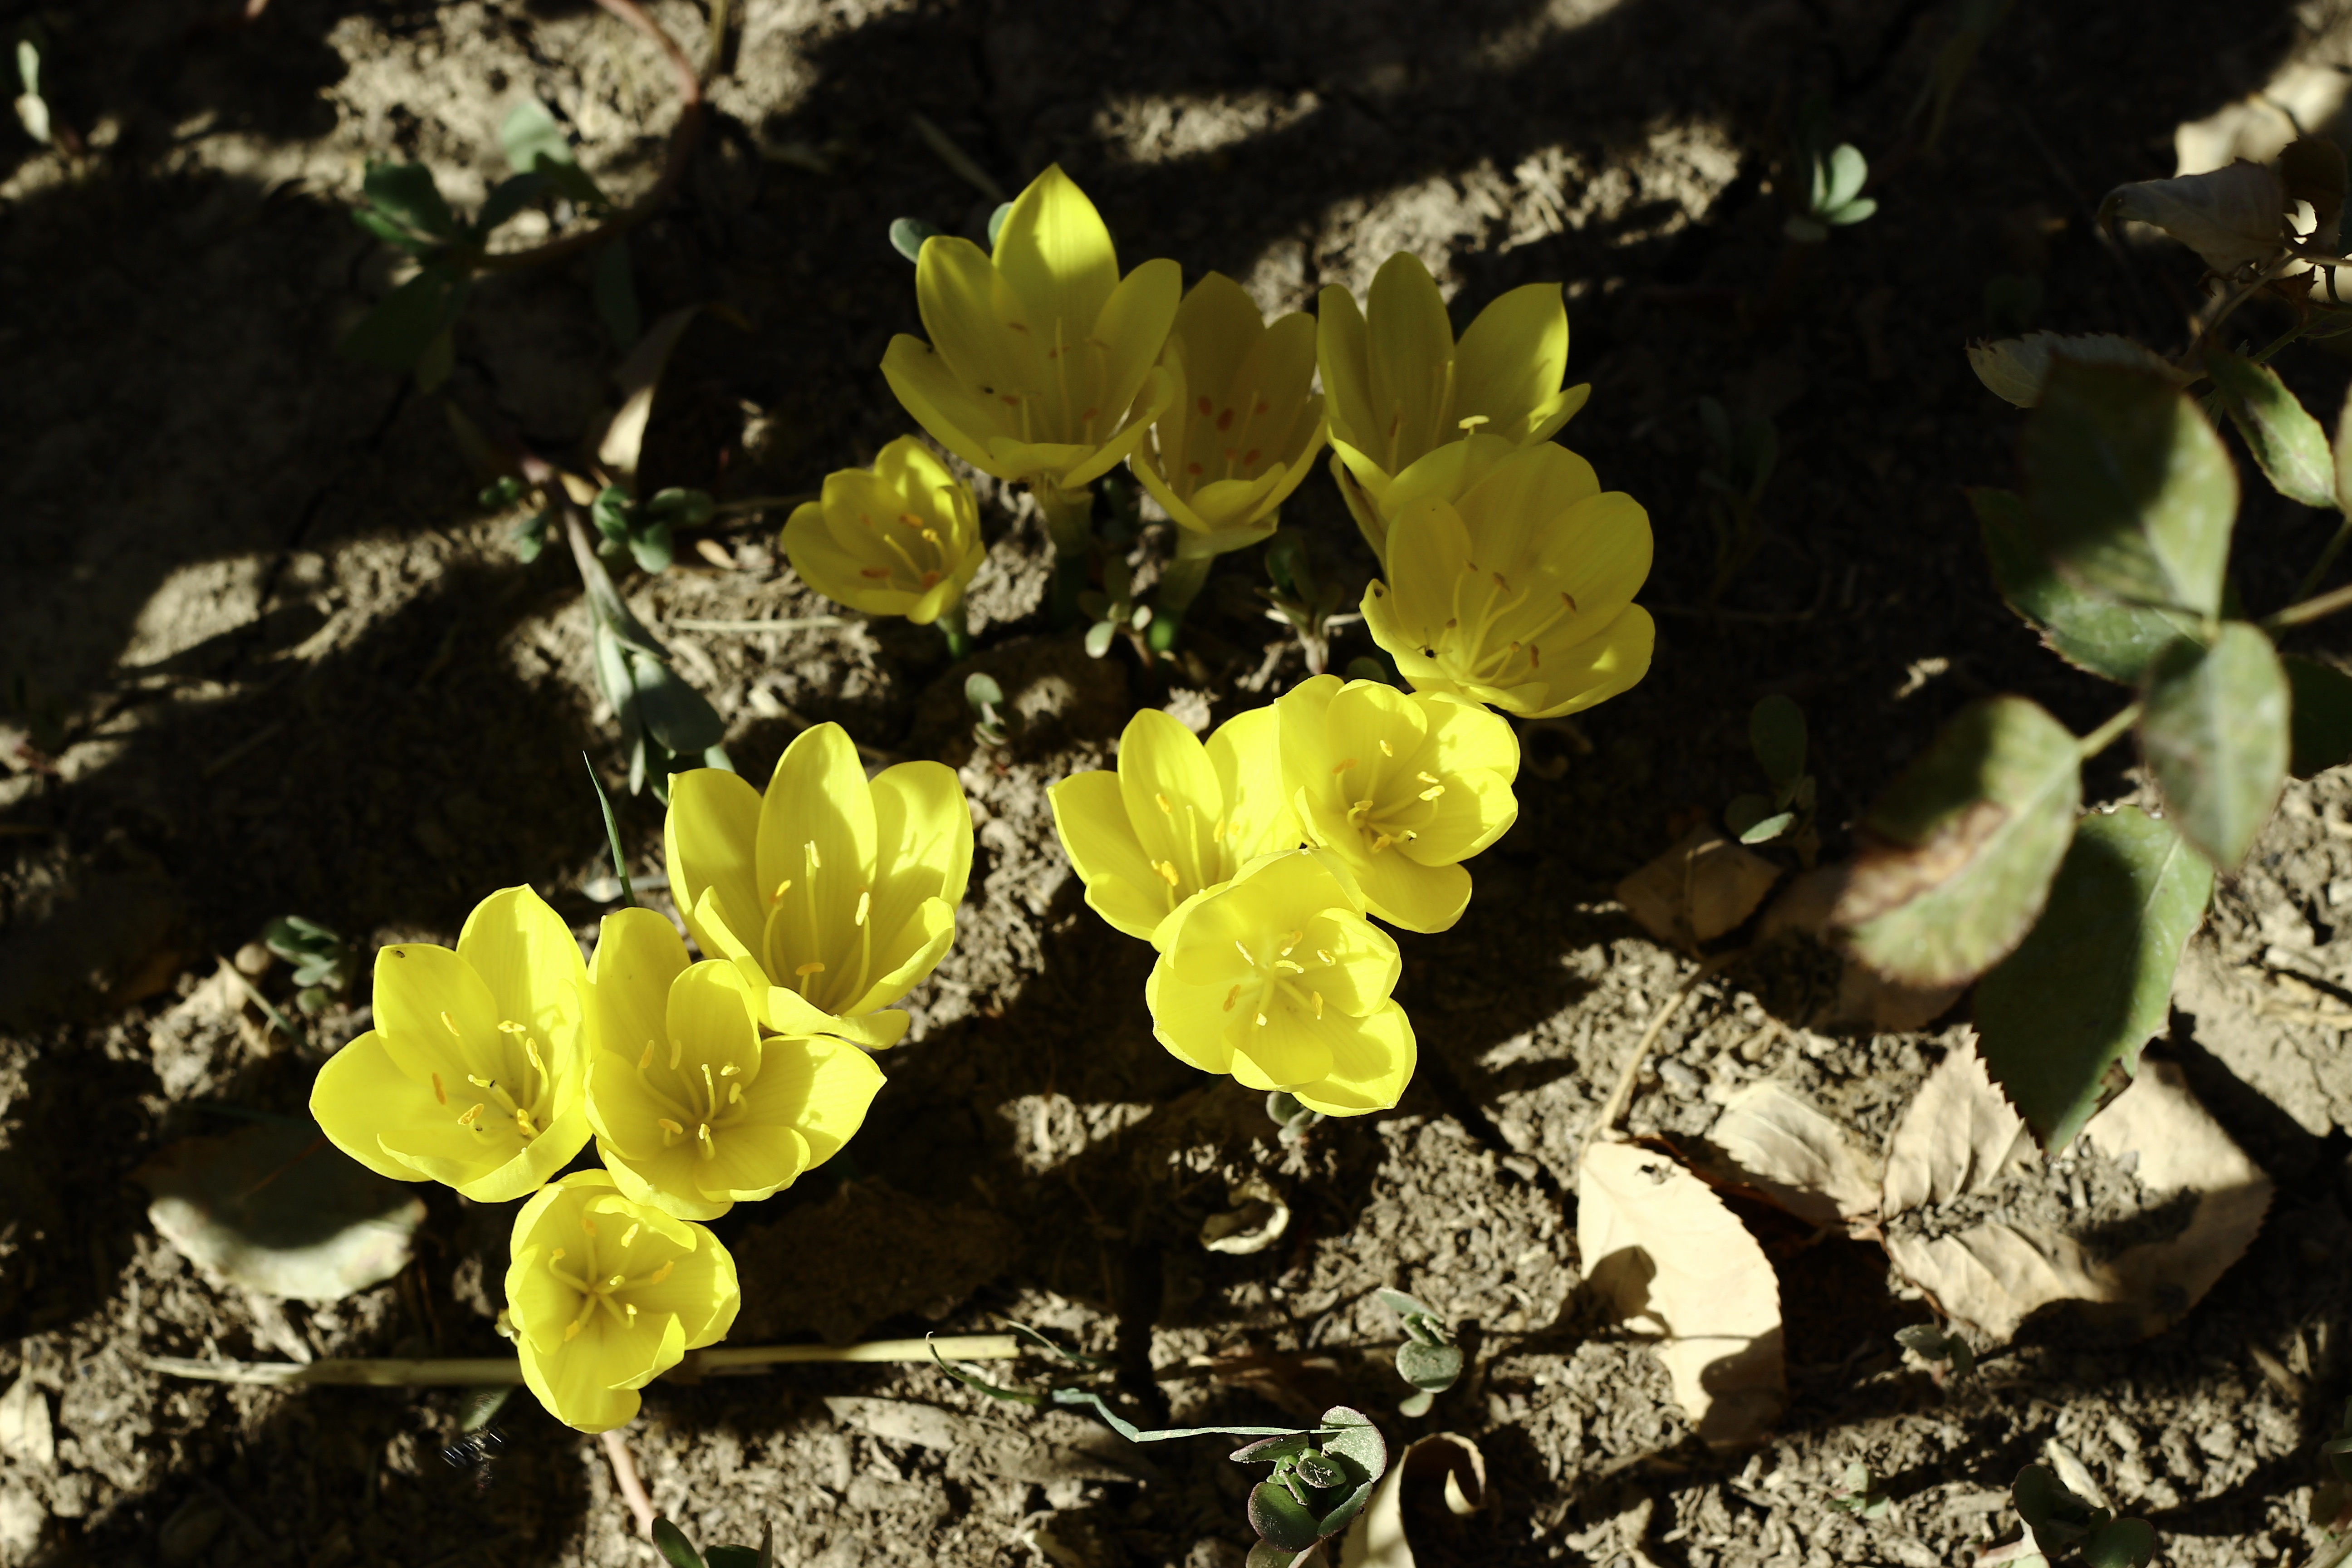
nature, blossom, plant, leaf, flower, produce, autumn, botany, yellow, flora, wildflower, shrub, crocus, draw, macro photography, flowering plant, land plant